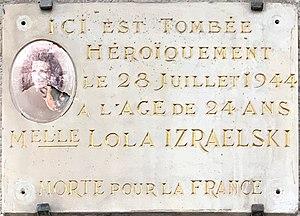
Plaque en hommage à Lola Israelski, Place Croix-Paquet. &#32
La place Croix-Paquet est un espace public situé à Lyon, en France. Dépendant des pentes de la Croix-Rousse dans le 1ᵉʳ arrondissement de la ville, elle est délimitée par la rue du Griffon, la rue des Capucins et la montée Saint-Sébastien. Cette place fait partie de la zone classée au patrimoine mondial de l'UNESCO.